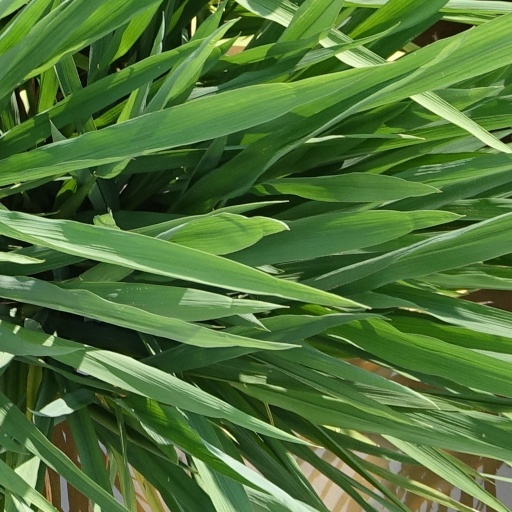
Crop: rice